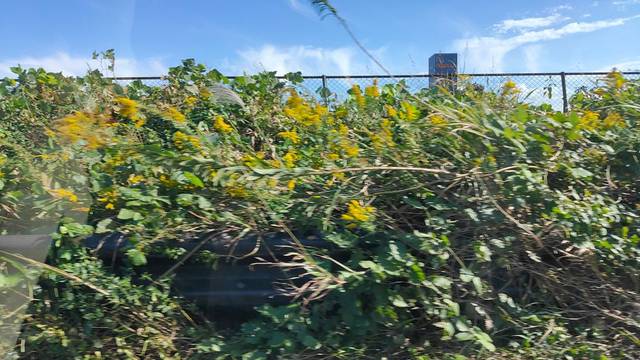
Region: Japan
Coordinates: 35.667, 139.922